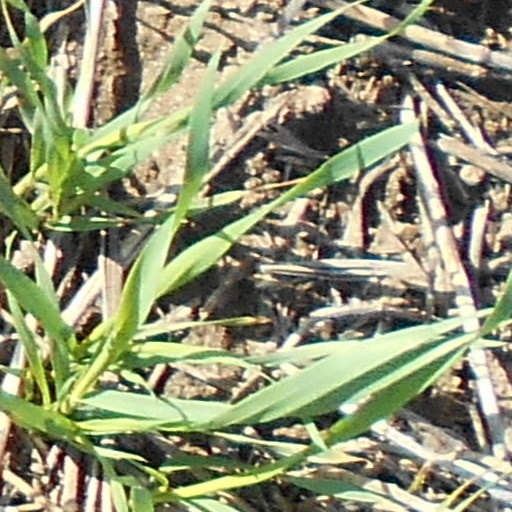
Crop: wheat